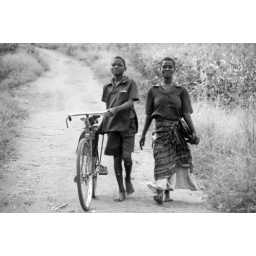
Two young people walking home from school in Ngolowera village, Malawi